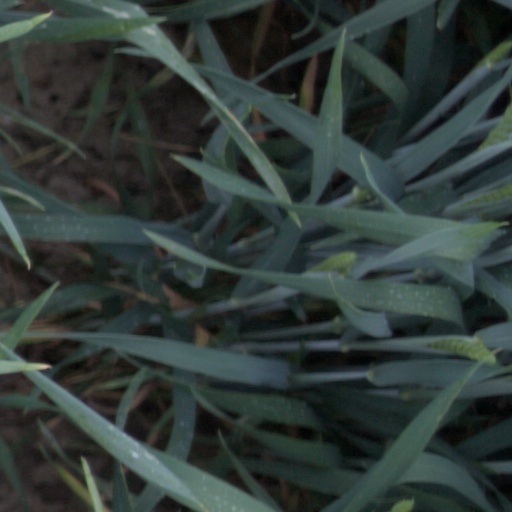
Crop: wheat